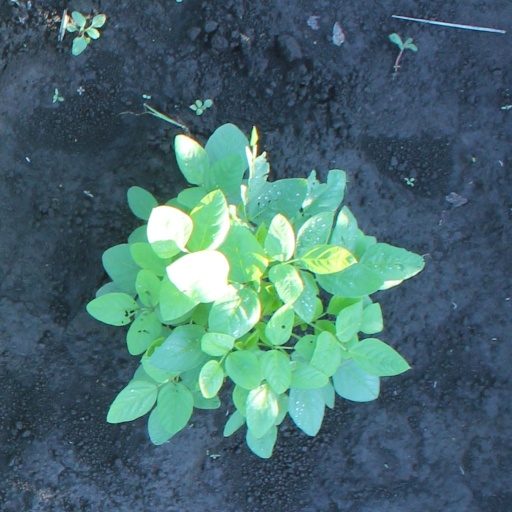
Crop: soybean